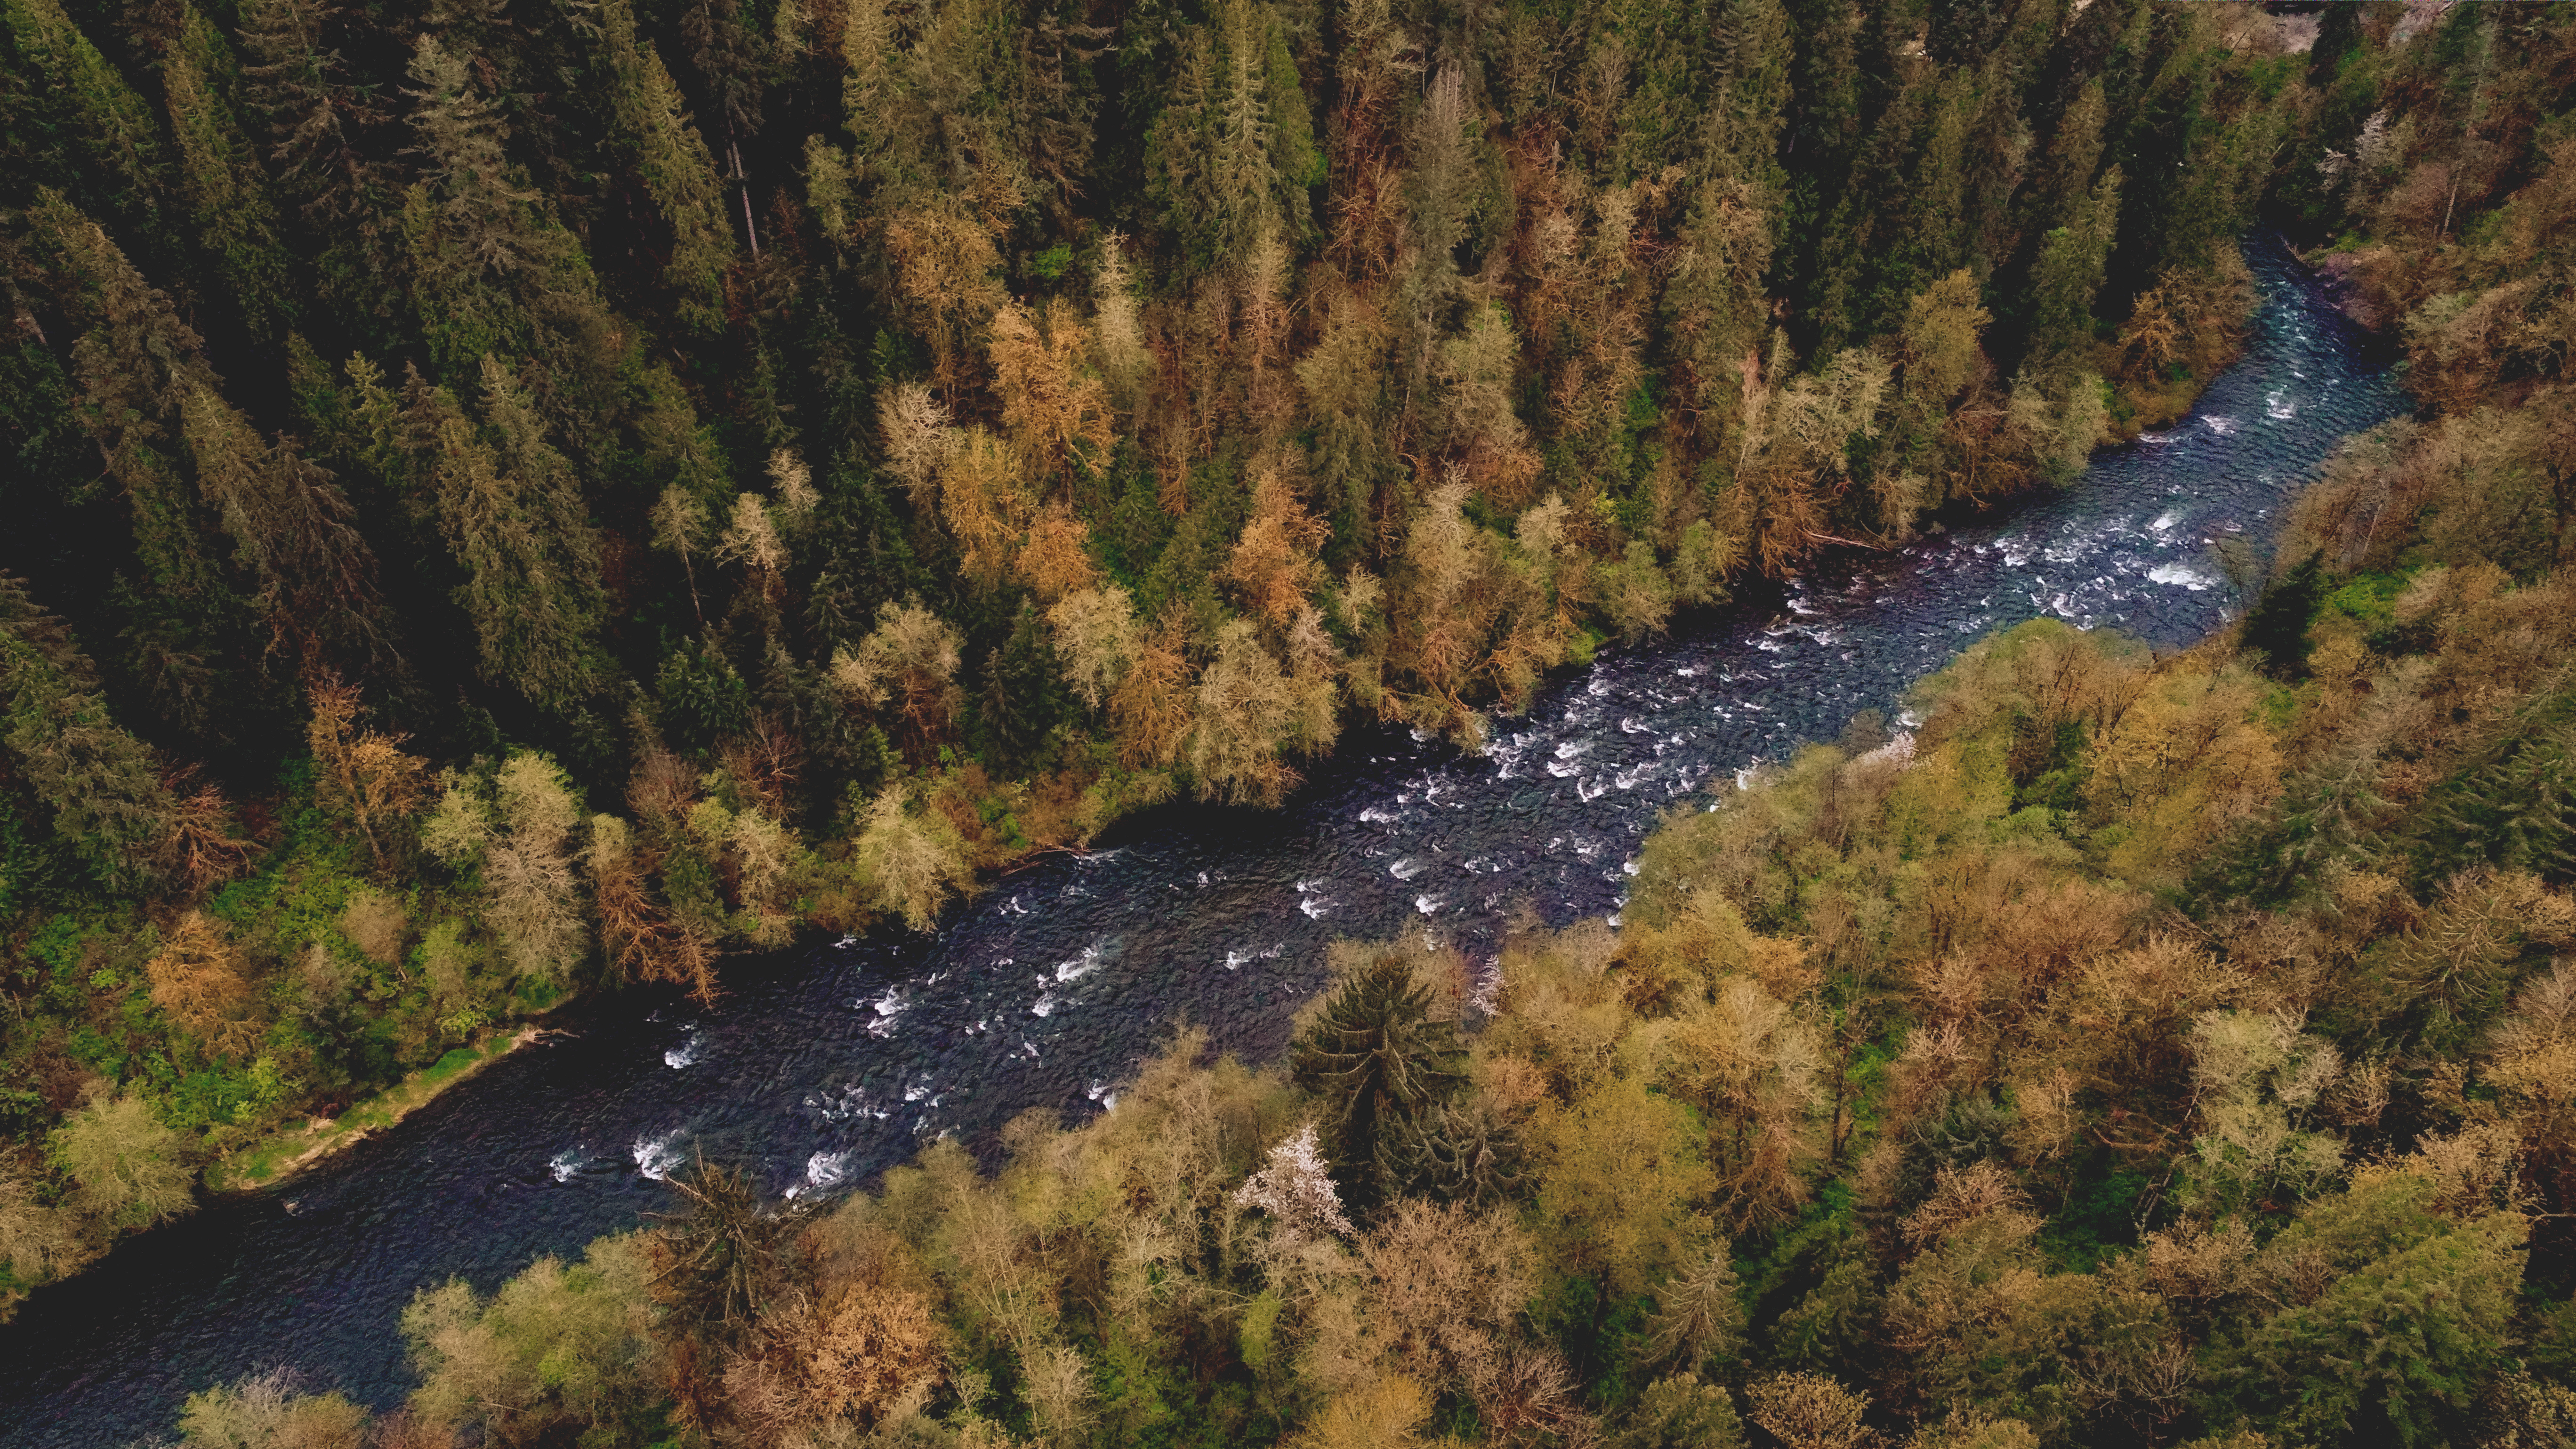
nature, aerial photography, natural landscape, river, biome, nature reserve, tree, wilderness, natural environment, forest, temperate broadleaf and mixed forest, geological phenomenon, photography, bank, watercourse, landscape, plant, state park, tropical and subtropical coniferous forests, national park, mountain, autumn, lake, terrain, pine family, deciduous